Phyllis and Aristotle

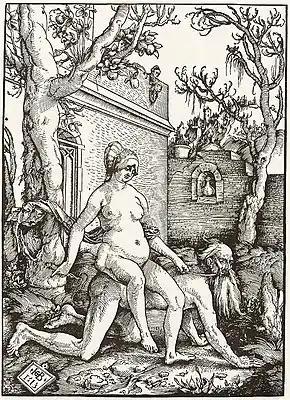
Woodcut of Aristotle ridden by Phyllis by Hans Baldung, 1515

The tale of Phyllis and Aristotle is a medieval cautionary tale about the triumph of a seductive woman, Phyllis, over the greatest male intellect, the ancient Greek philosopher Aristotle. It is one of several Power of Women stories from that time. Among early versions is the French Lai d'Aristote from 1220.